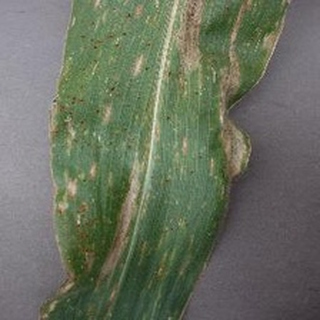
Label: corn_northern_leaf_blight